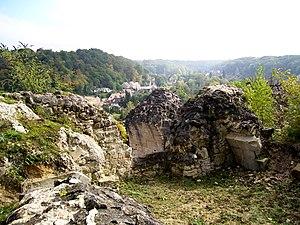
Vue depuis le premier étage, aile sud, sur Montlaville, quartier de Verneuil-en-Halatte.
Verneuil-en-Halatte est une commune française située dans le département de l'Oise, en région Hauts-de-France.